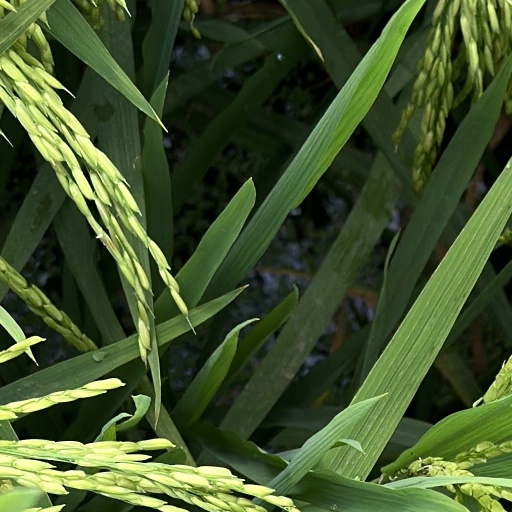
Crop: rice